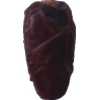
Label: dates